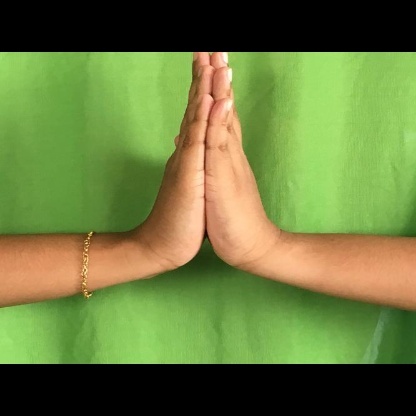
Mudra: Anjali